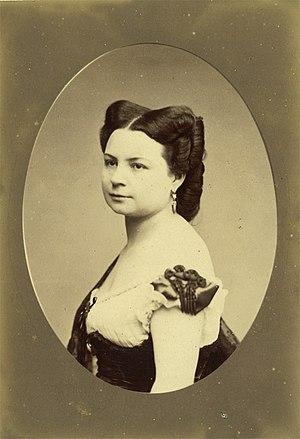
Emma Pauwels comtesse Osmont du Tillet (1828-1883)
Soisy-sur-École est une commune française située à quarante-quatre kilomètres au sud-est de Paris dans le département de l'Essonne en région Île-de-France.